Andrzej Rej (diplomat)

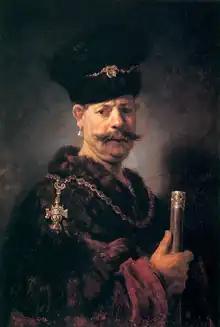
Andrzej Rej Portrait

Andrzej Rej (1584 - 13 February 1641, Skoki) was a Polish diplomat. Educated in Altdorf bei Nürnberg and Leiden, he was sent on a diplomatic mission to the Danish, British and Dutch courts in 1637 - he is one of the possible candidates for the subject of Rembrandt's "A Polish Nobleman".